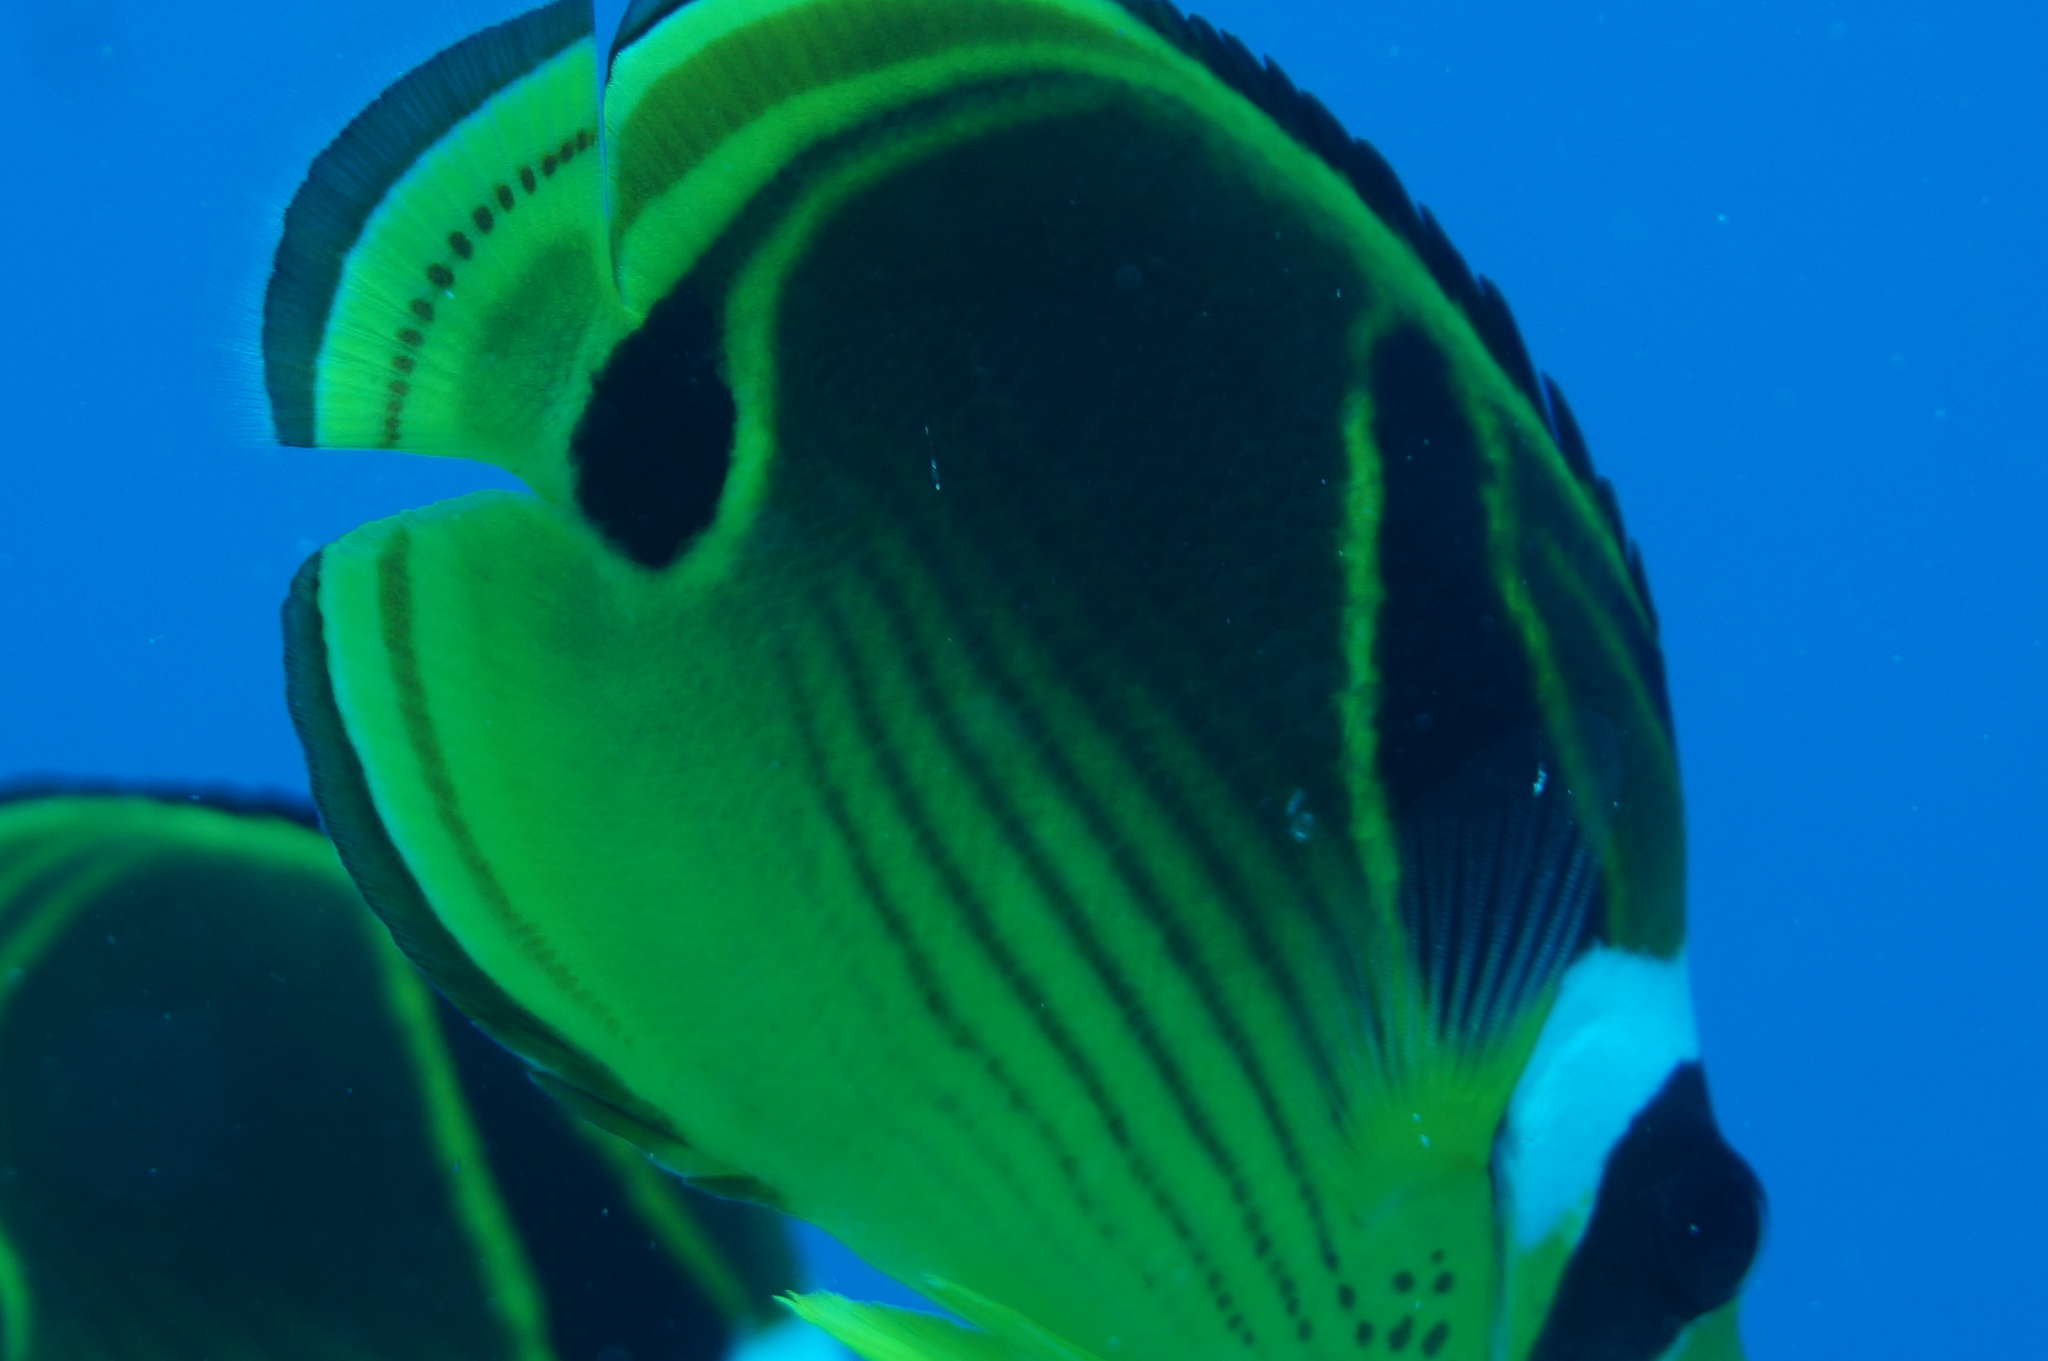
Chaetodon lunula (Raccoon Butterflyfish)